Pinoy Big Brother: Teen Clash 2010

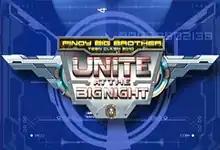
Unite at the Big Night logo.

The Big Night Finale of this edition, dubbed as "Unite at the Big Night", was held on June 26, 2010, at Ynares Center located in Antipolo, Rizal. Like the previous Teen Edition's finale, the show had a sci-fi theme with the emphasis on robots. Tying with theme, the House was seemingly transformed into a giant robot that brought the housemates into the venue. In fact, the room where the housemates were held before they were each brought out resembled a pilot's cockpit.